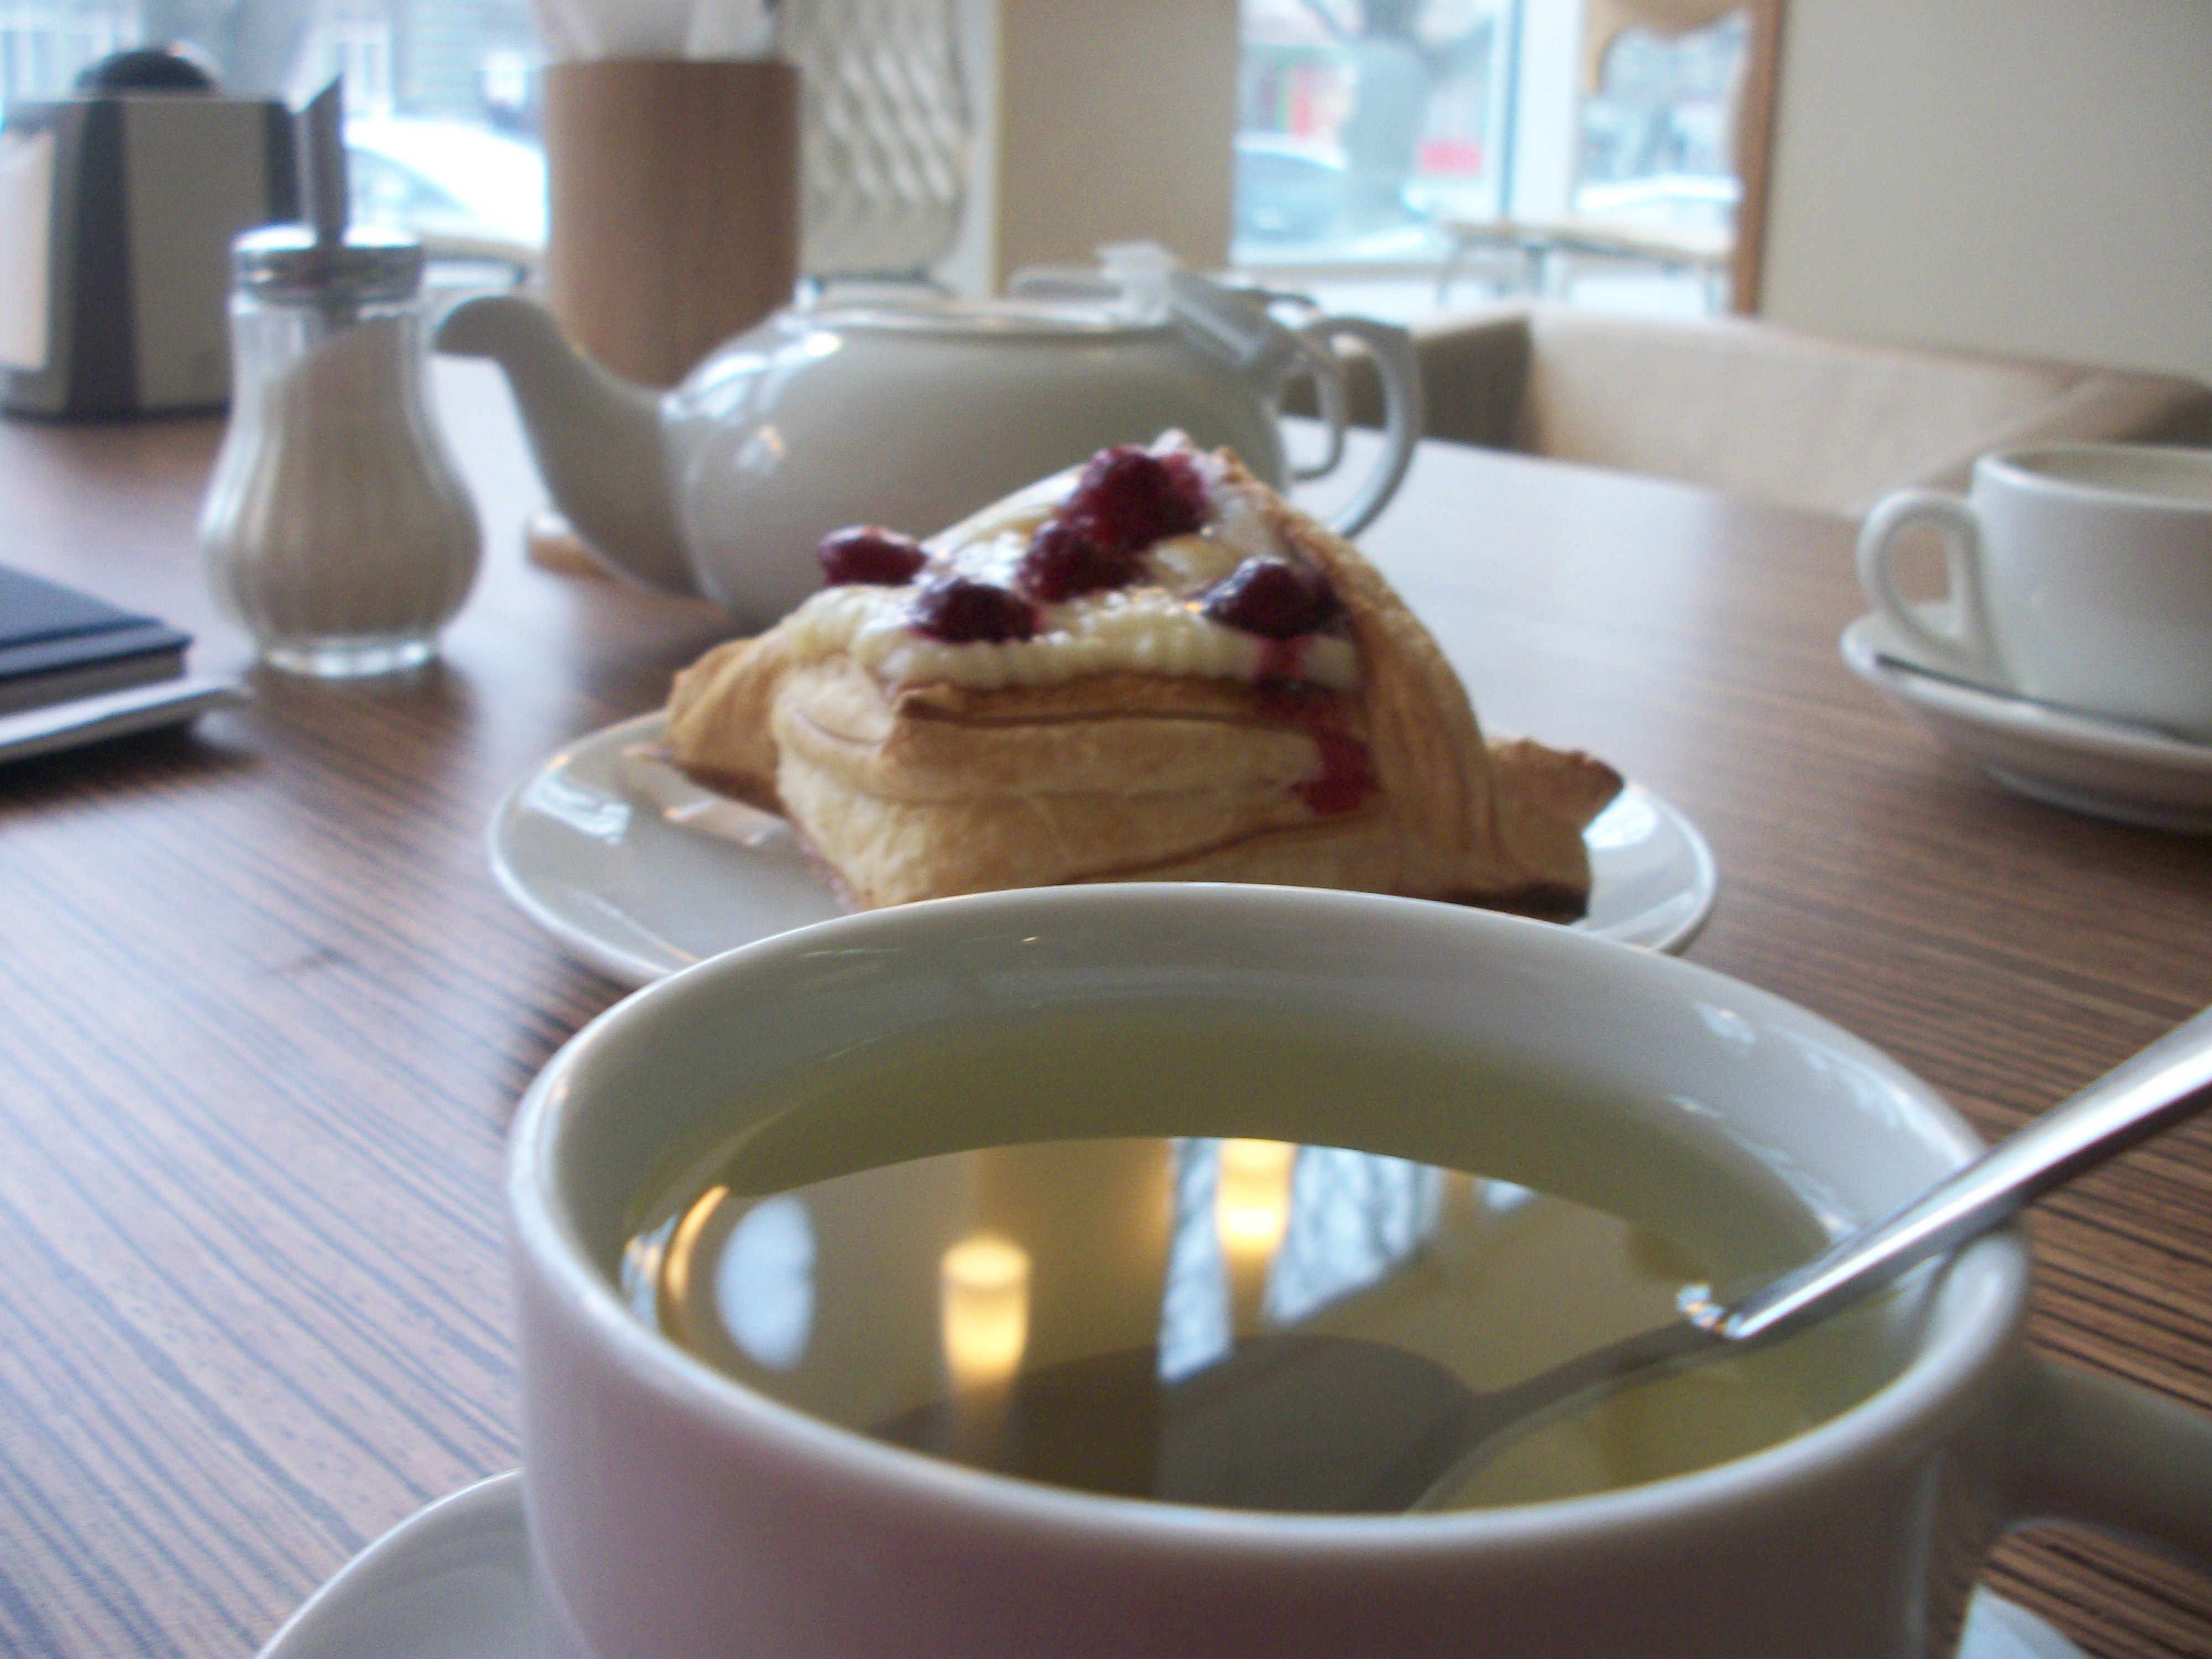
cafe, food, dessert for tea, tea, green tea, cup, brewer, dish, cuisine, ingredient, breakfast, brunch, dessert, cream tea, sweetness, serveware, scone, drink, produce, clotted cream, meal, baked goods, coffeehouse